Evgeny Romanov (chess player)

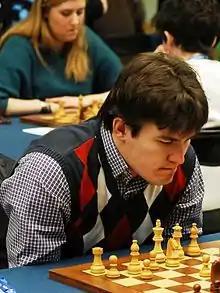

Evgeny Anatolyevich Romanov (born November 2, 1988) is a Russian chess player who represents North Macedonia.